Tedros Adhanom Ghebreyesus

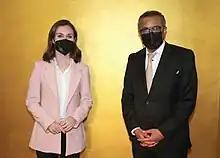
Tedros with Finnish Prime Minister Sanna Marin in October 2021 during the COVID-19 pandemic

On 11 March 2020, the WHO declared COVID-19 a pandemic. Tedros commented, "We are deeply concerned both by the alarming levels of spread and severity and by the alarming levels of inaction. We have therefore made the assessment that COVID-19 can be characterized as a pandemic." In March, he called the pandemic "the defining global health crisis of our time" and urged countries to increase testing for the virus, as well as warning of the damage the virus could do in poor countries. Tedros praised China for its containment measures, describing them as a "new standard for outbreak control."